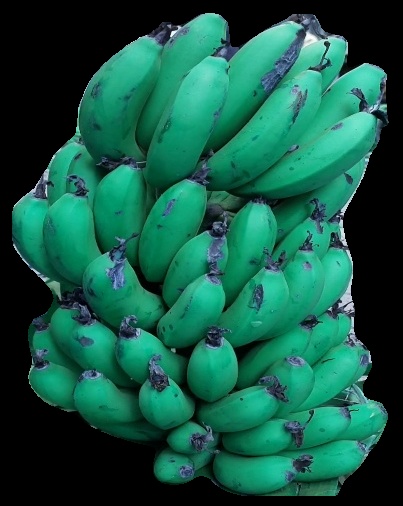
Variety: pachbale
Grade: grade2